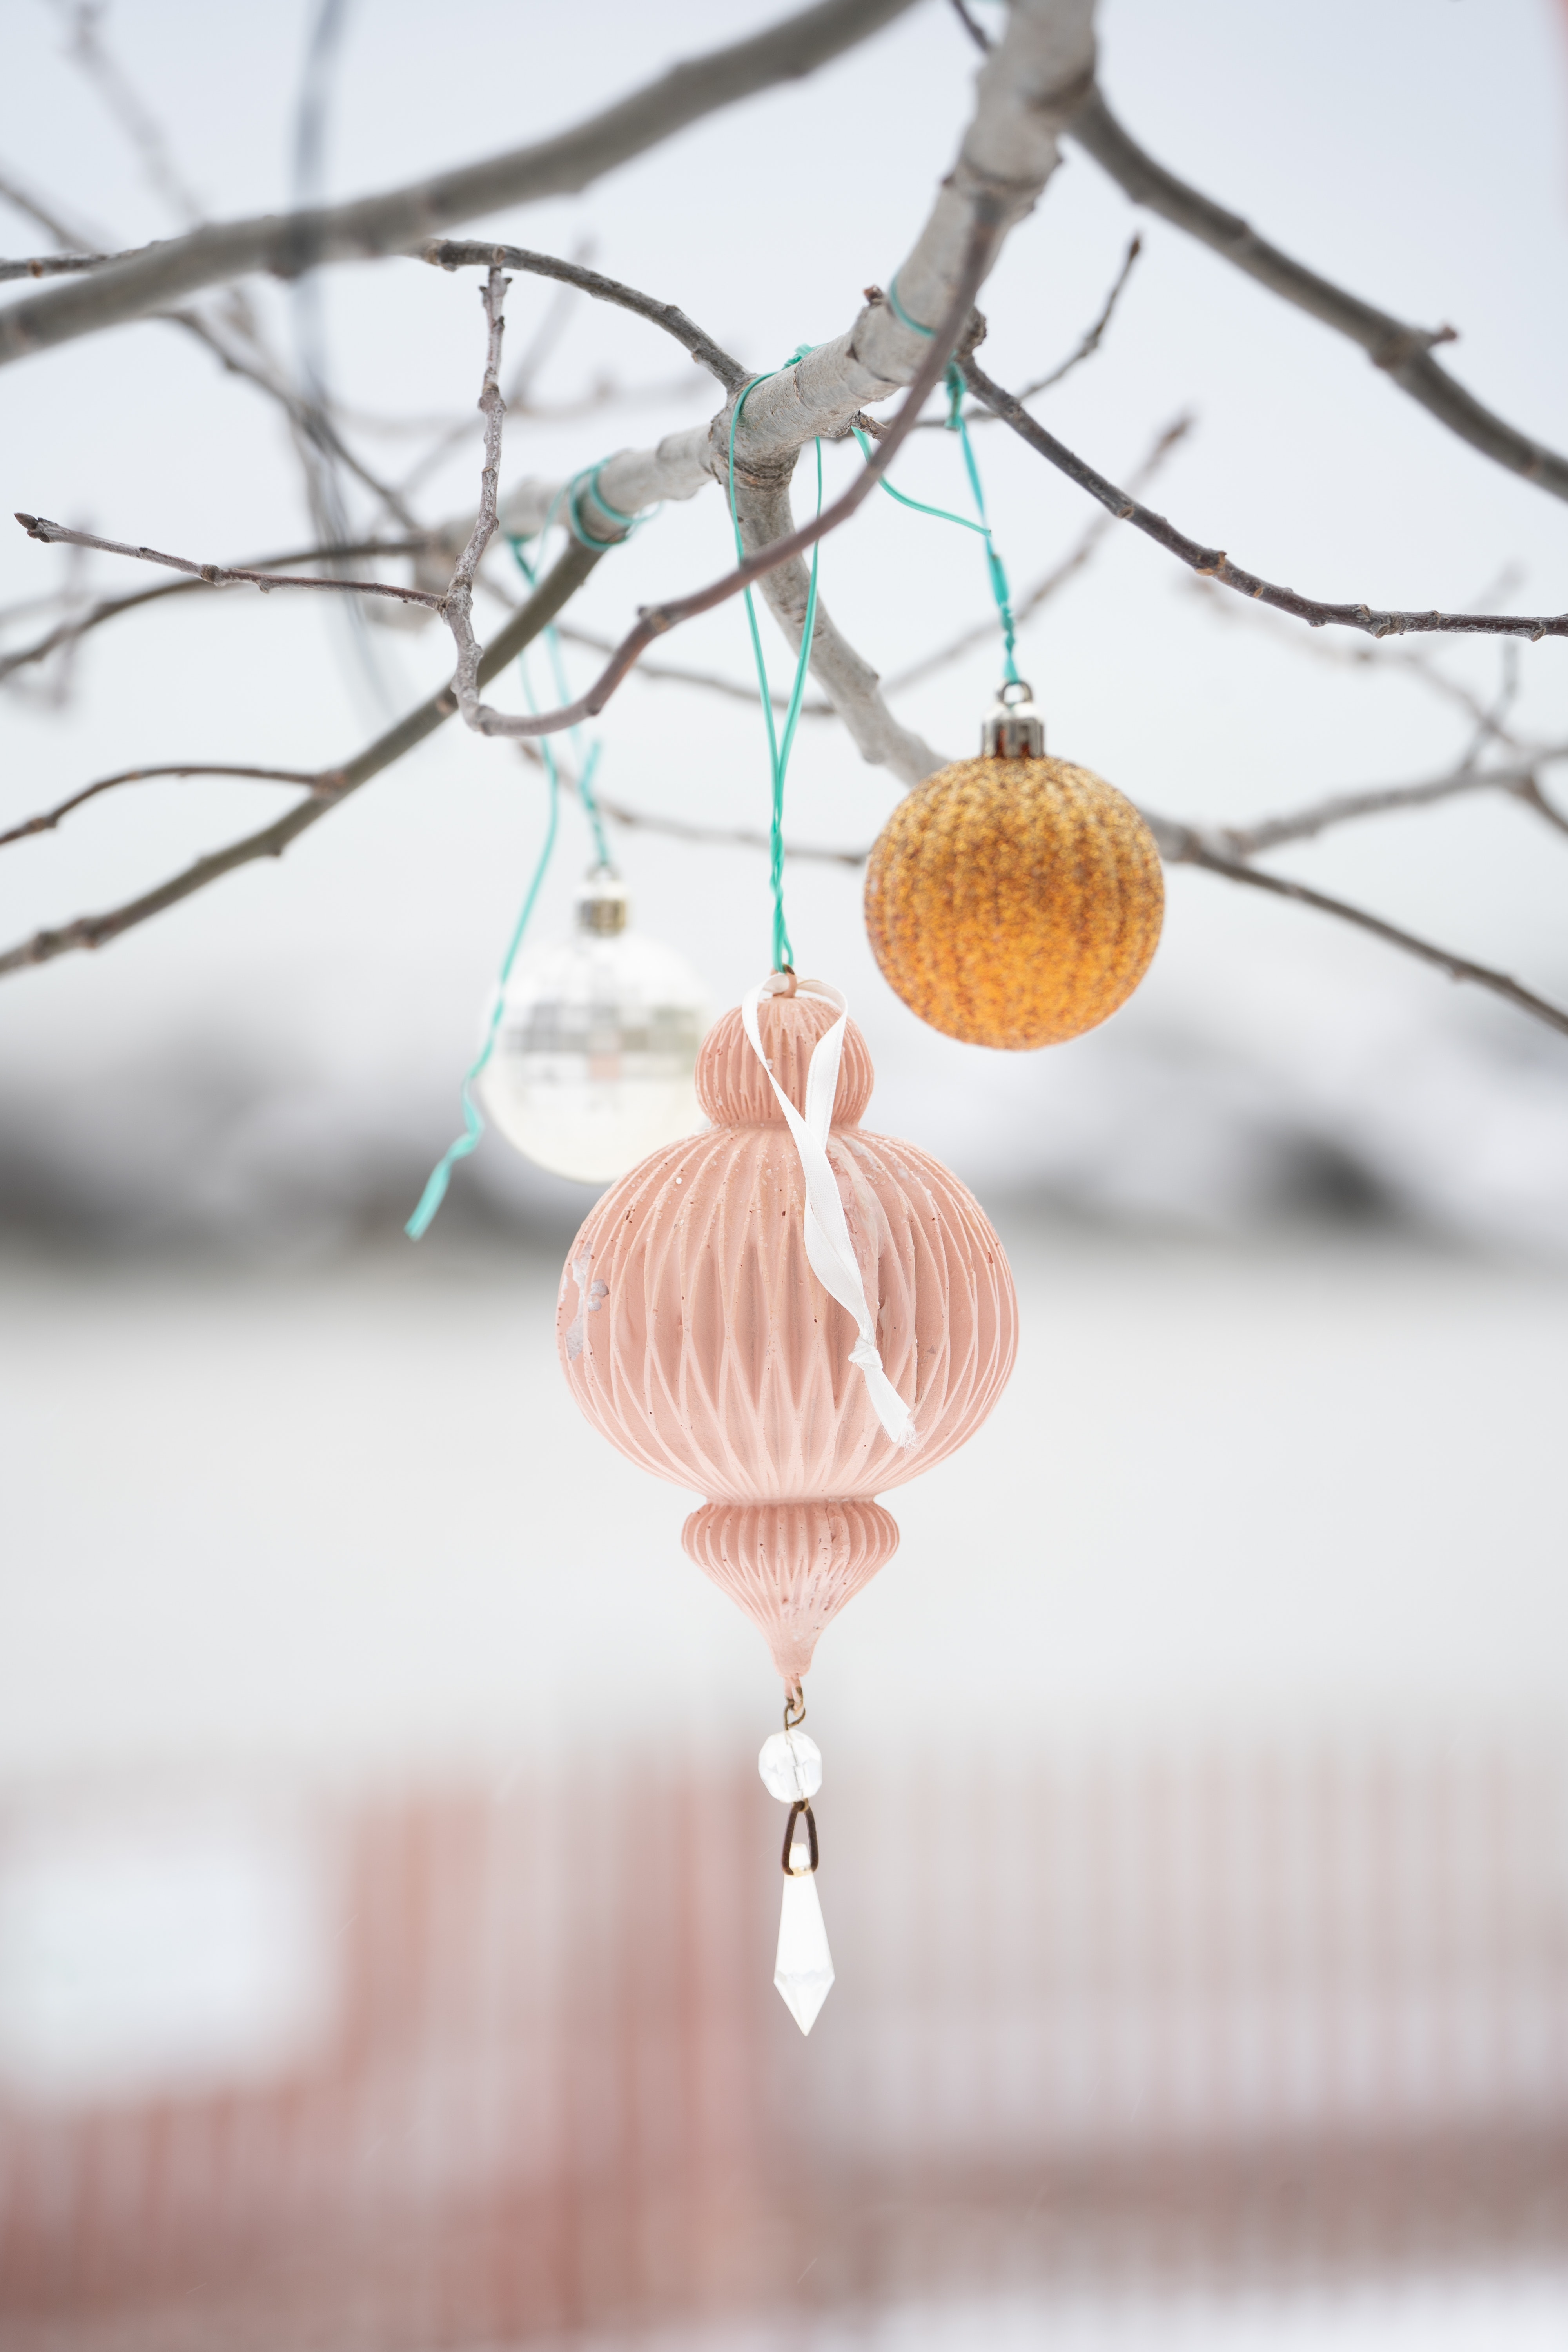
natural, plant, sky, twig, branch, tree, wood, water, ornament, Tints and shades, glass, jewellery, freezing, fashion accessory, peach, circle, metal, winter, light fixture, still life photography, sphere, interior design, ceiling, macro photography, lighting accessory, still life, plant stem, home accessories